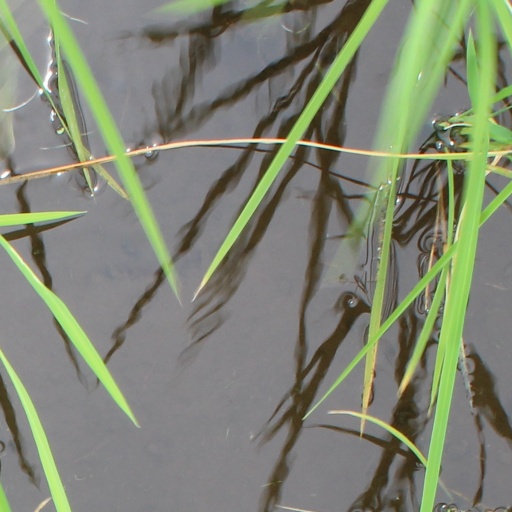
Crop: rice